Dobrynya Nikitich-class icebreaker

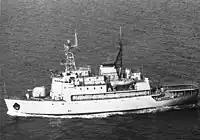
"Imeni XXV syezda KPSS", one of eight Project 97P icebreaking patrol ships built for the Soviet Navy and Soviet Border Troops

Project 97P was developed as a response to the renewed interest of the Soviet Navy and Soviet Border Troops on icebreaking patrol ships after United States Coast Guard and Canadian Coast Guard icebreakers began appearing more frequently near the country's northern maritime borders. New icebreaking patrol ships were needed because existing Soviet naval vessels could not operate in ice-covered waters and large icebreakers, in addition to being unarmed and operated by civilians, could not be distracted from their primary mission of escorting merchant ships. Central Design Bureau "Iceberg" selected Project 97 as the design basis following positive operational experience and the difficulties associated with developing a new design.